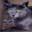
Label: cat